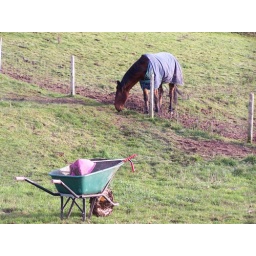
But the grass in my field just isn't as tasty